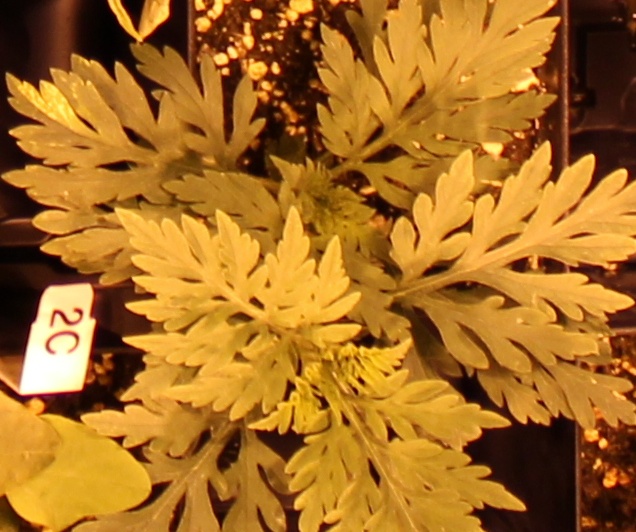
Label: Ragweed